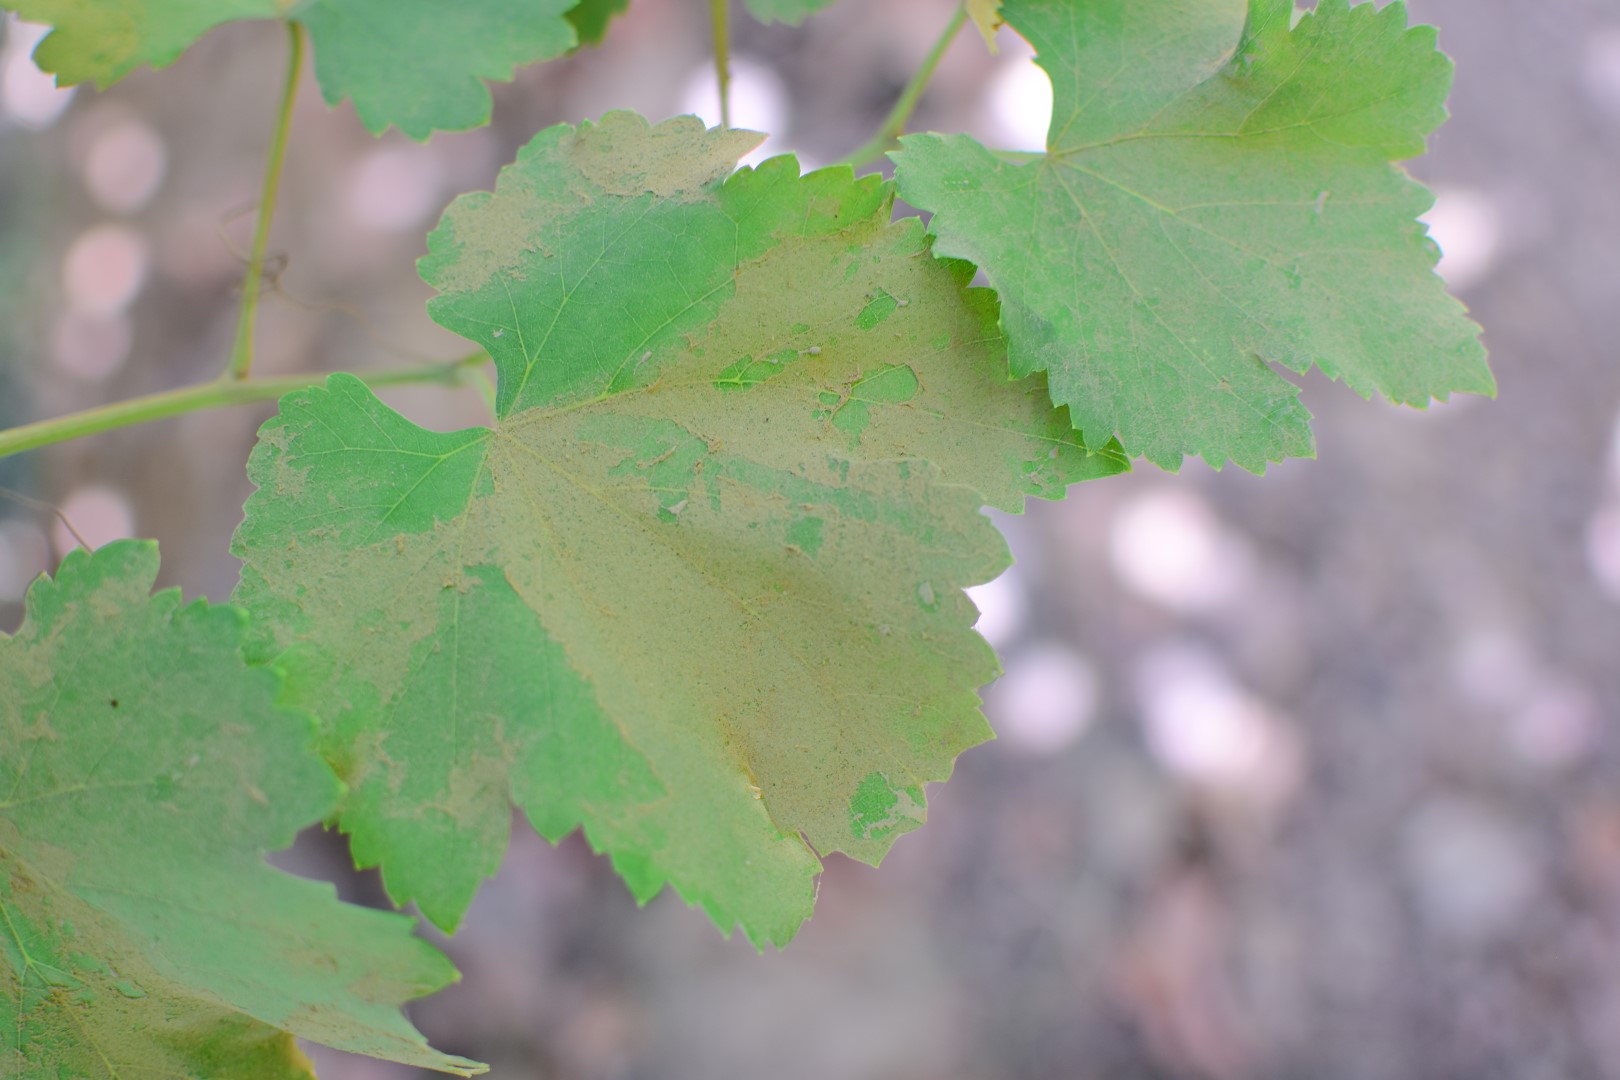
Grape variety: Frinsi